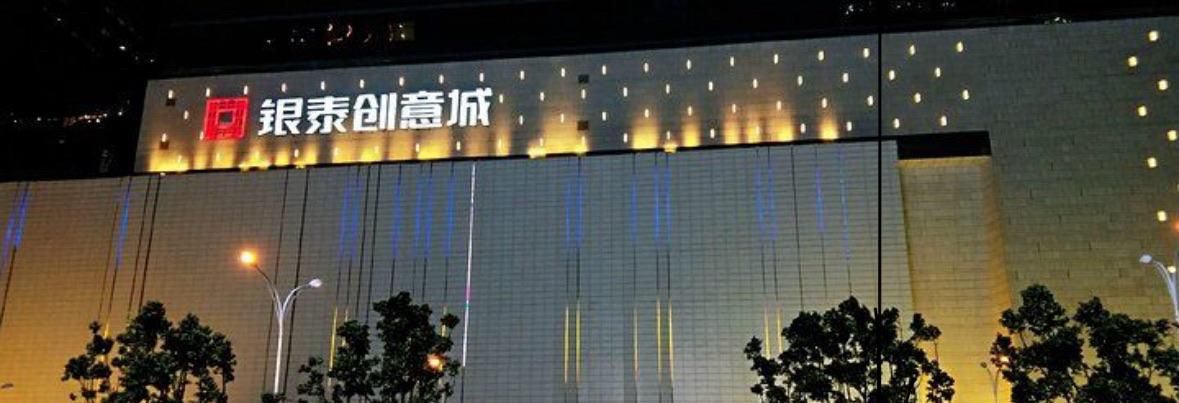
地标名称：银泰创意城
所在城市：武汉市·洪山区